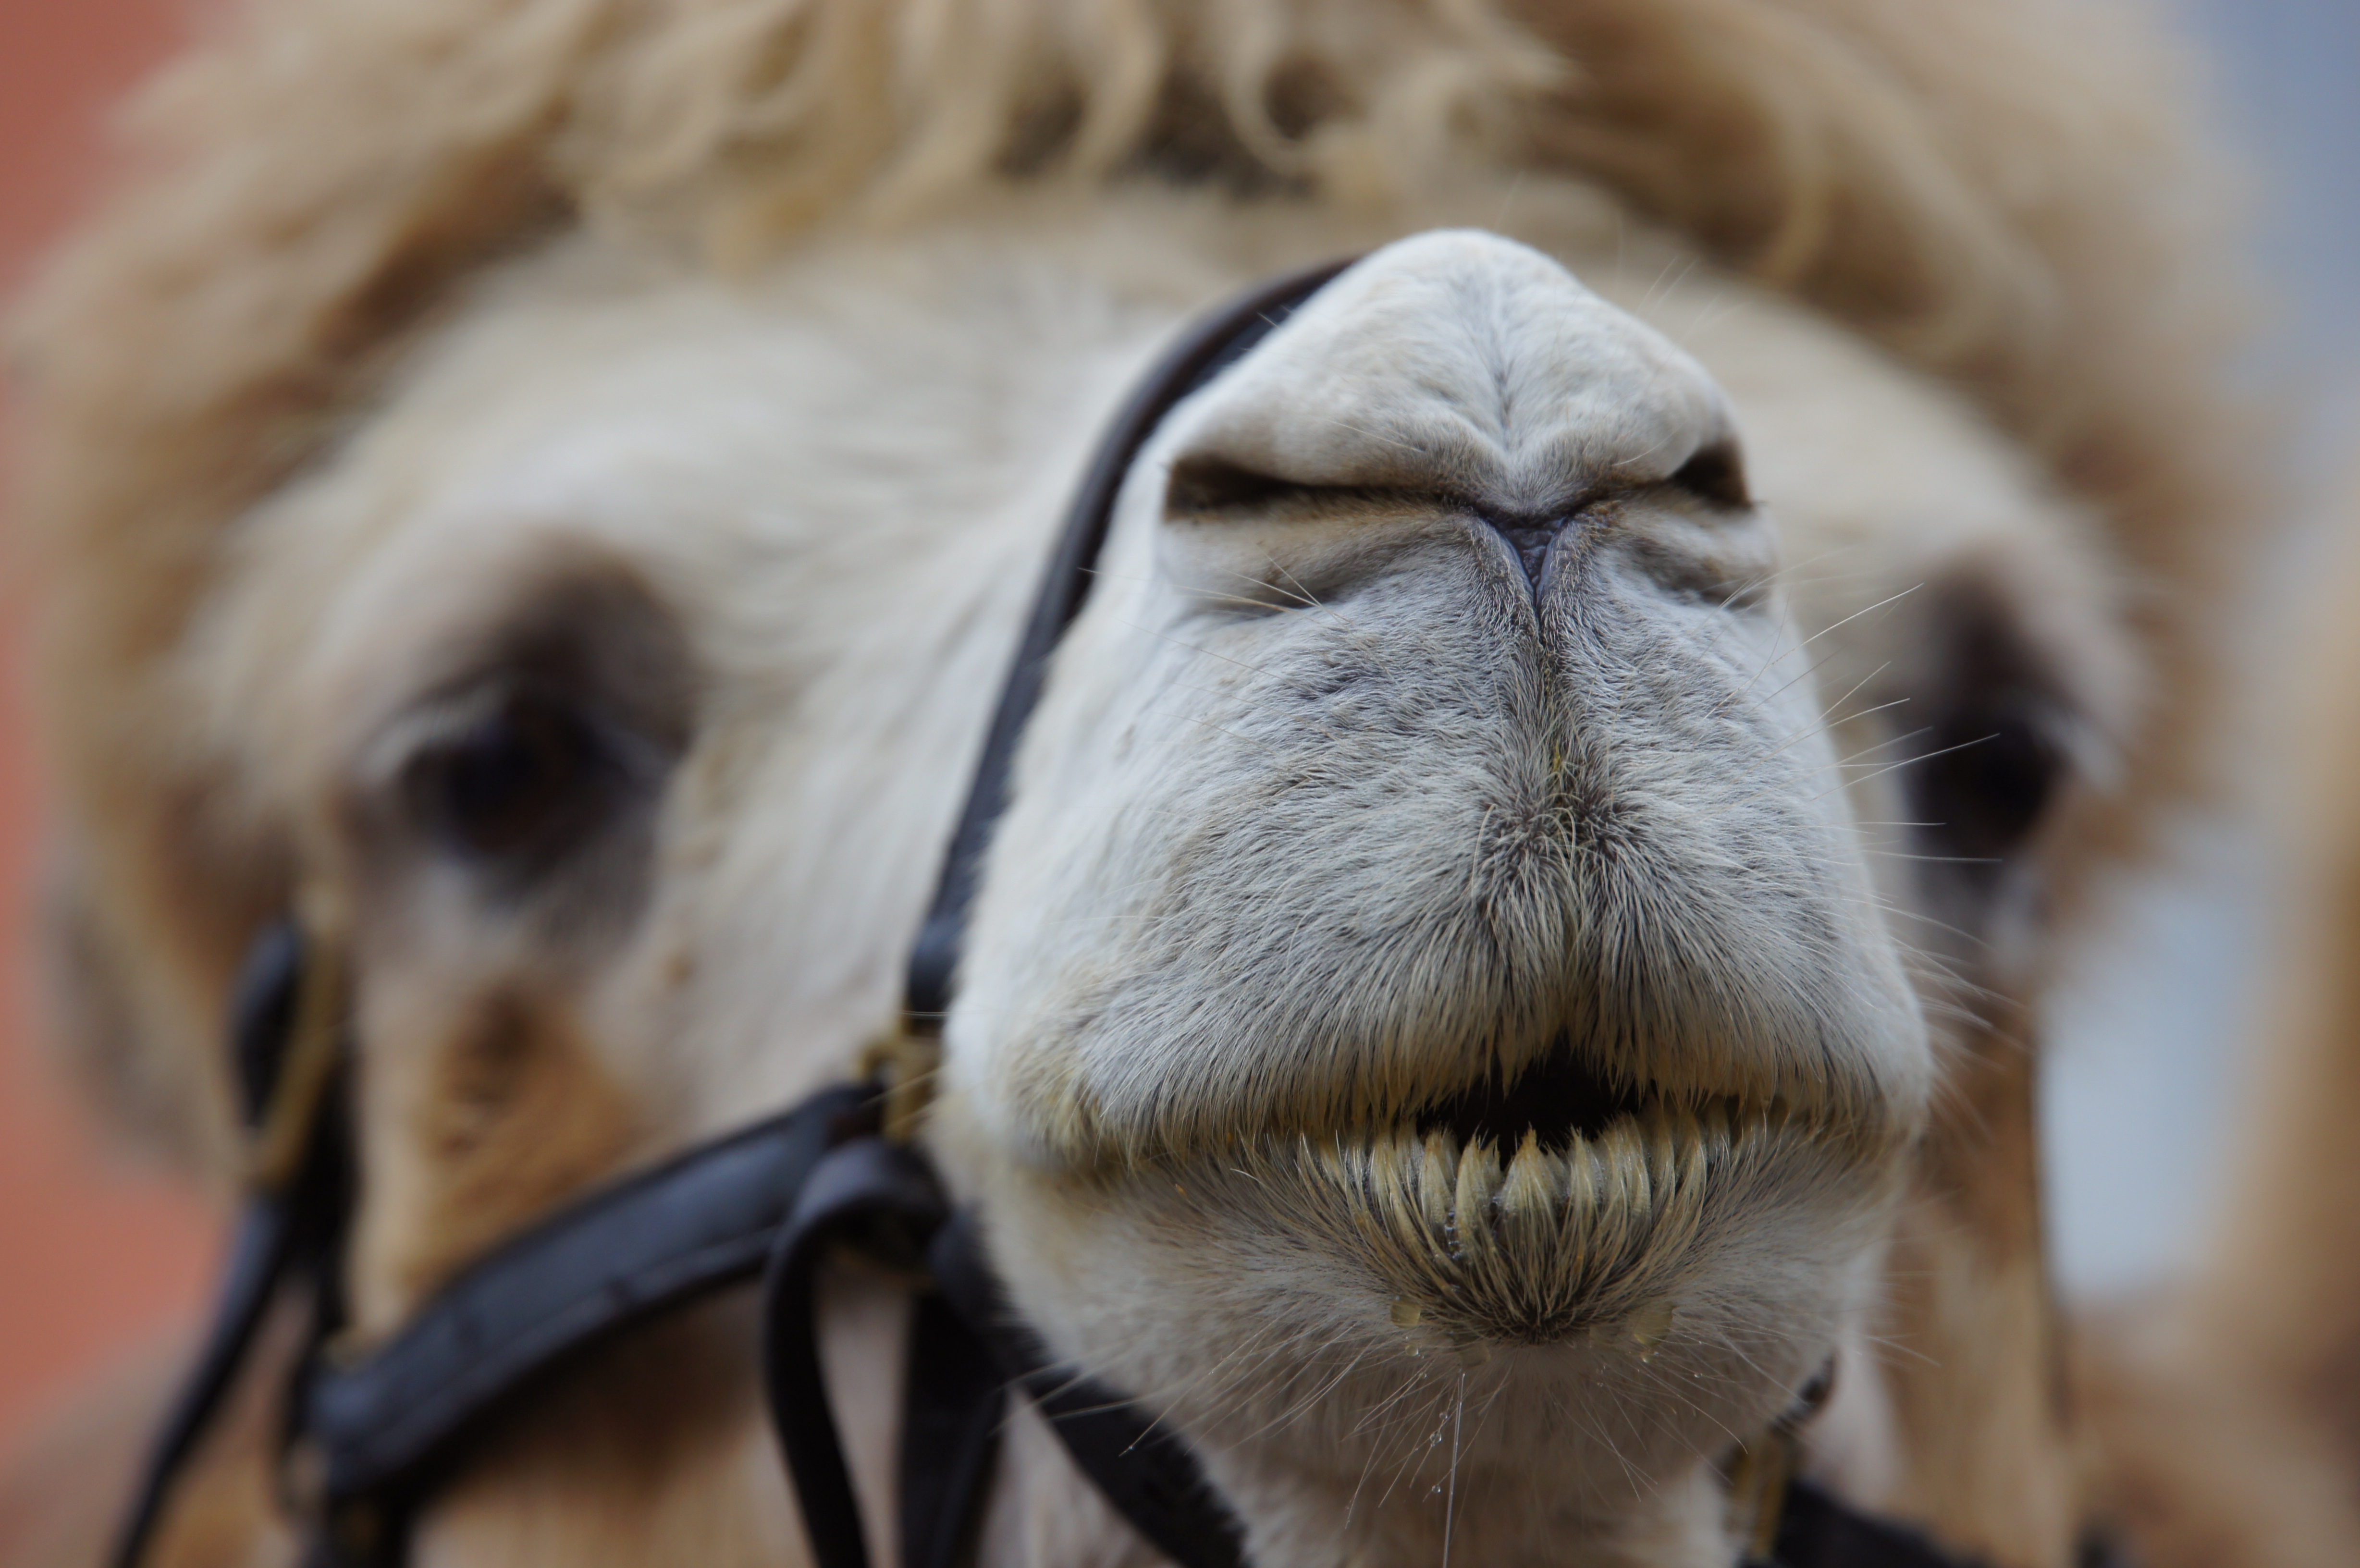
desert, animal, camel, africa, mammal, mane, fauna, smile, mouth, dromedary, close up, dentist, llama, alpaca, egypt, nose, snout, trekking, animals, hot, head, vertebrate, emirates, teeth, caravan, bedouin, first floor, scorching, tooth decay, camel like mammal, arabian camel